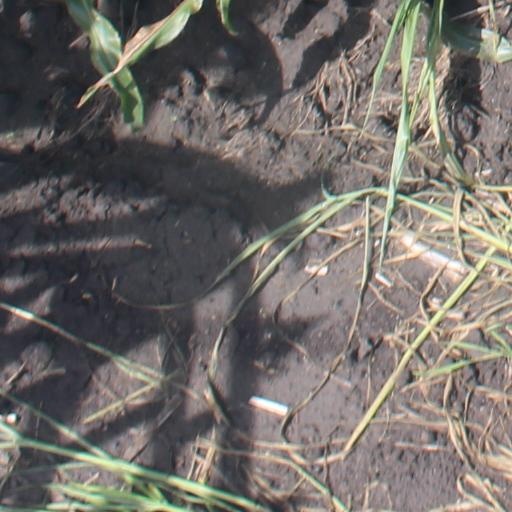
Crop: maize; corn